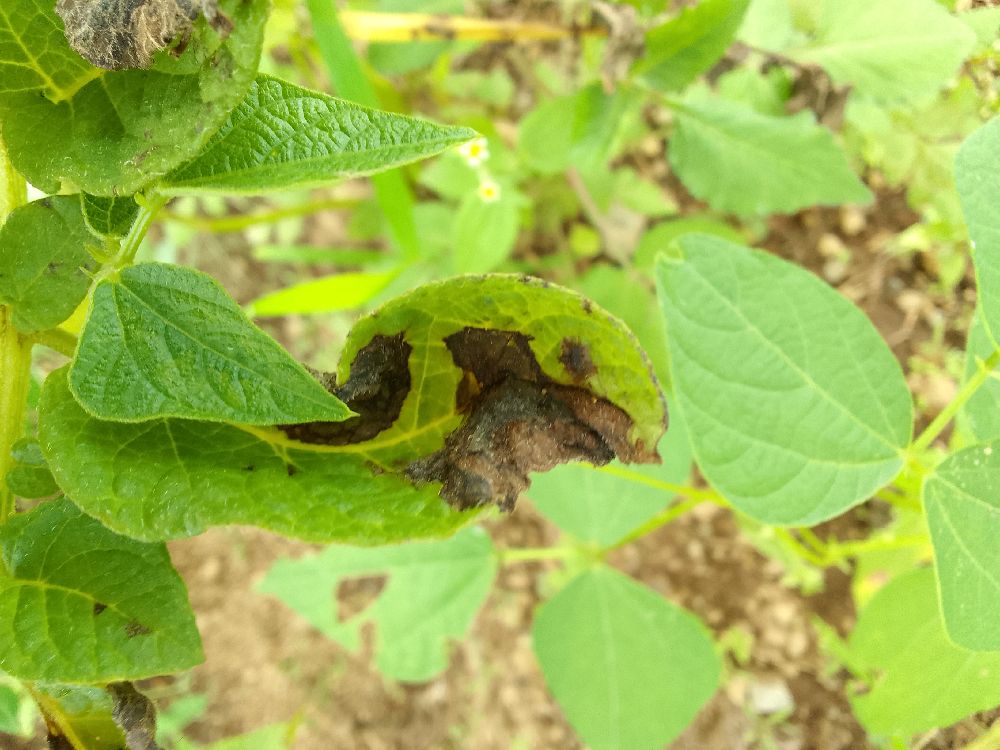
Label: Late blight